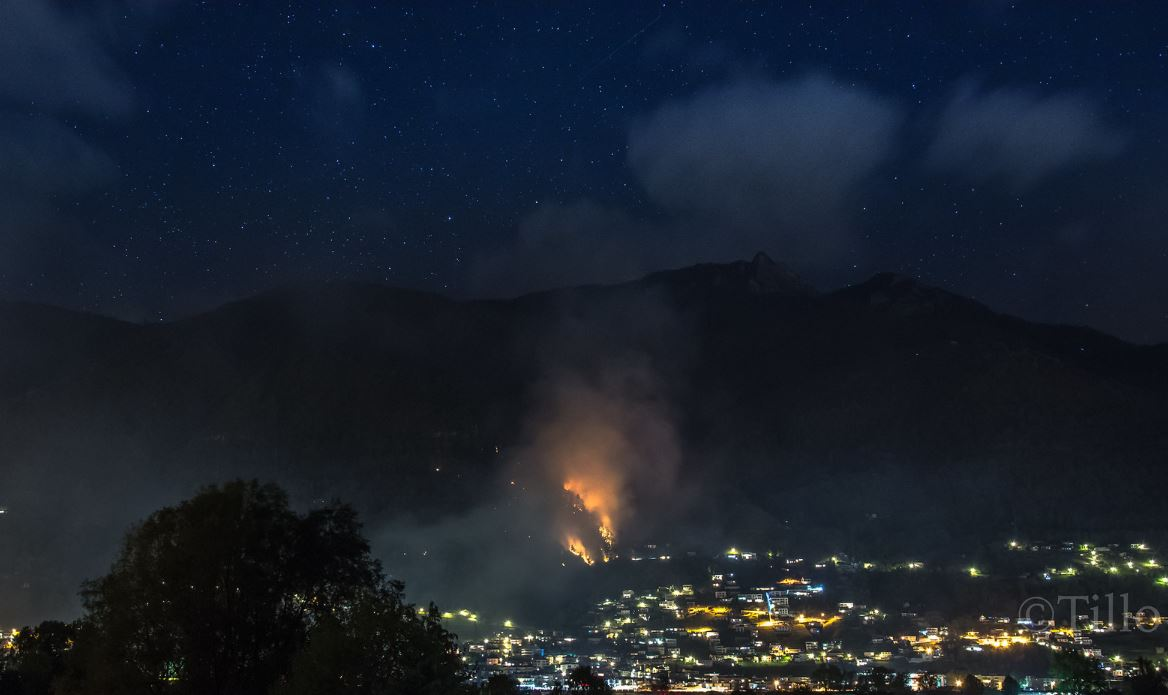
Fire: yes
Smoke: yes